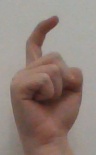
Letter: ra